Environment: real
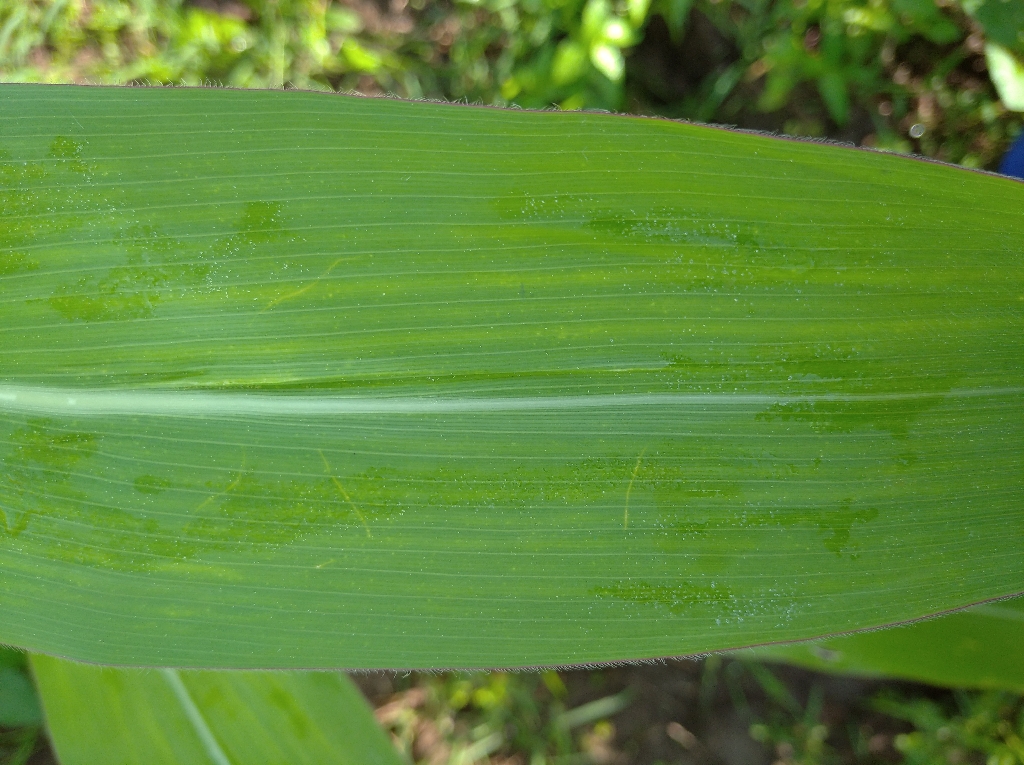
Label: healthy